Francoist Catalonia

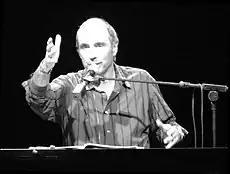
Lluís Llach during a performance at the Olympia in Paris in 2006.

A revolt in 1969 by about 500 University of Barcelona students who occupied the Rector's office faced an immediate response of the forces of public order, who enclosed them at the university. They intended to leave, but the civil governor, Felipe Acedo Colunga, ordered the police to arrest and fine the students and occupy the university, something new from the 1939. The change in the university political landscape was also felt with the growth of leftist and Marxist groups, such as the PSUC.